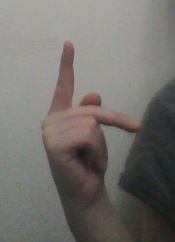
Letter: dha